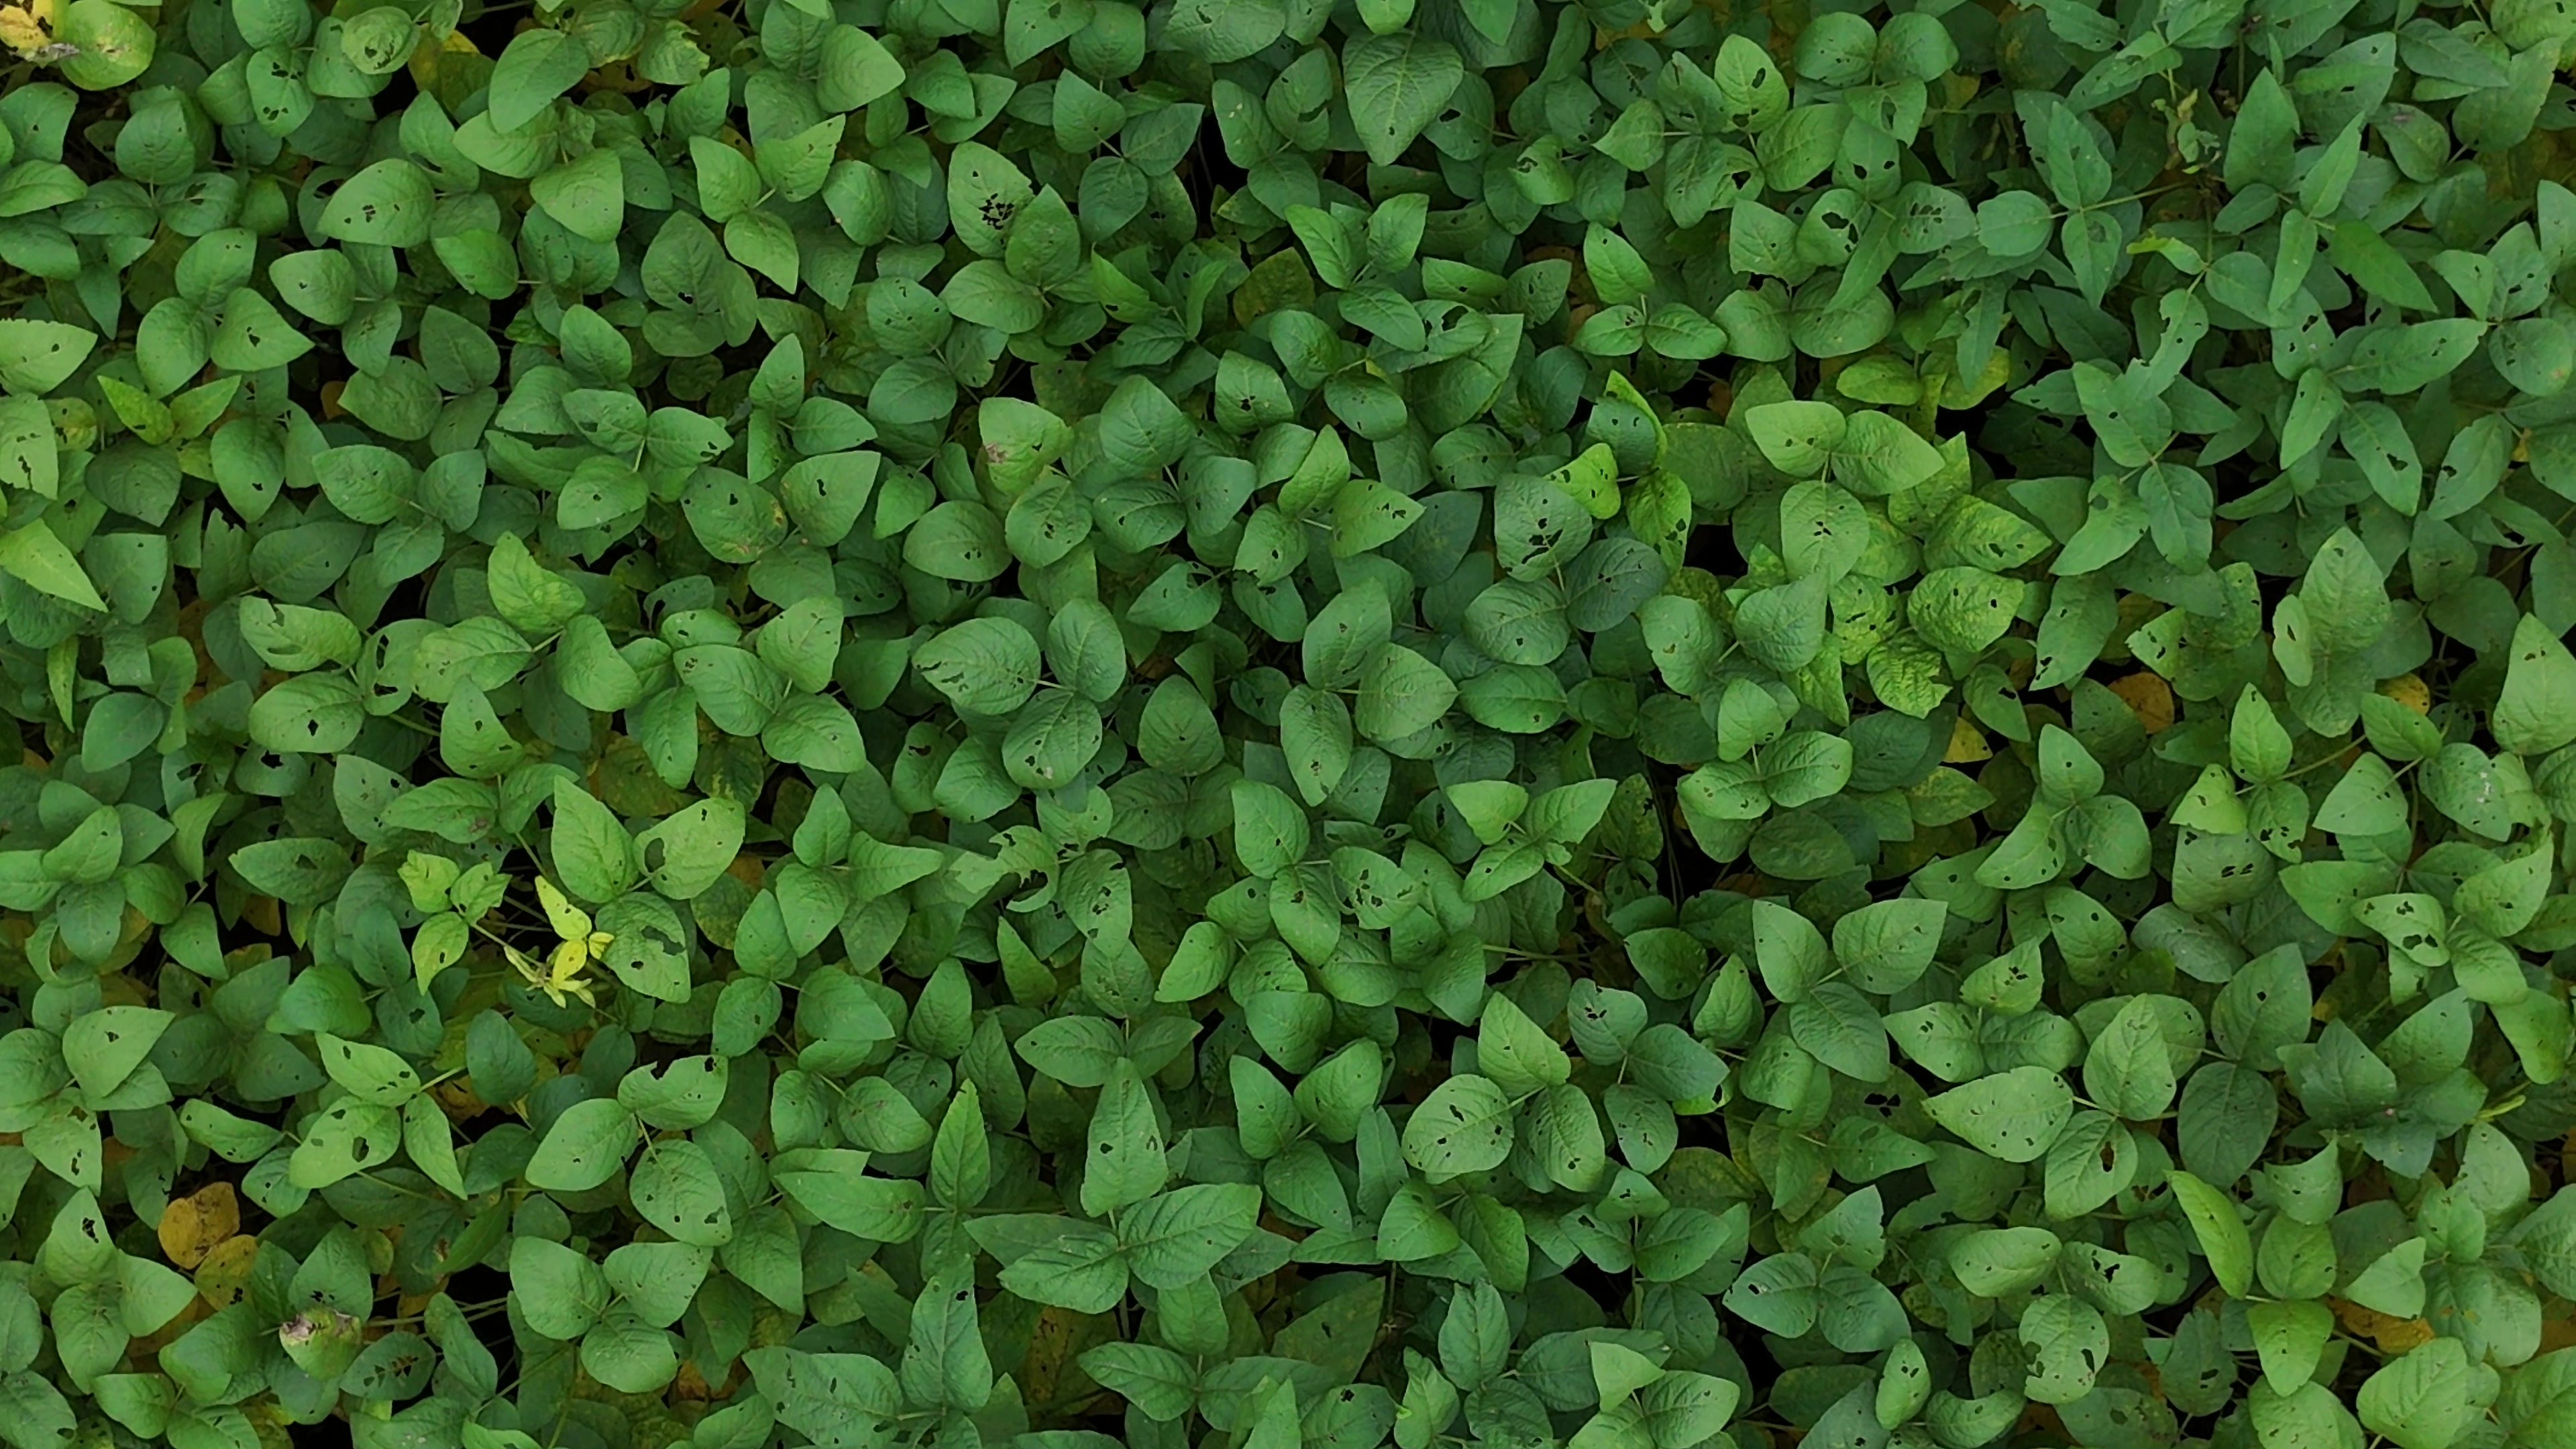
Label: Mosaic